Lefty Frizzell

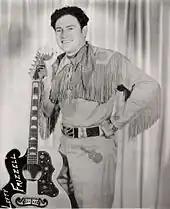
Frizzell in 1951

During a show at the "Ace of Clubs", Jim Beck, the owner of a Dallas recording studio, took notice of Frizzell. Beck had deals with several major record producing labels and maintained connections with many publishers. Impressed with Frizzell's performance, he invited him to make a free demo at the studio. In April 1950, he cut several demos of Frizzell singing his own songs, including "If You've Got the Money (I've Got the Time)," which Beck took to Nashville where he pitched it to Little Jimmy Dickens, who disliked the song. However, Columbia Records producer Don Law heard the cut and liked it. After hearing Lefty in concert, he signed the singer and recorded him for the first time.